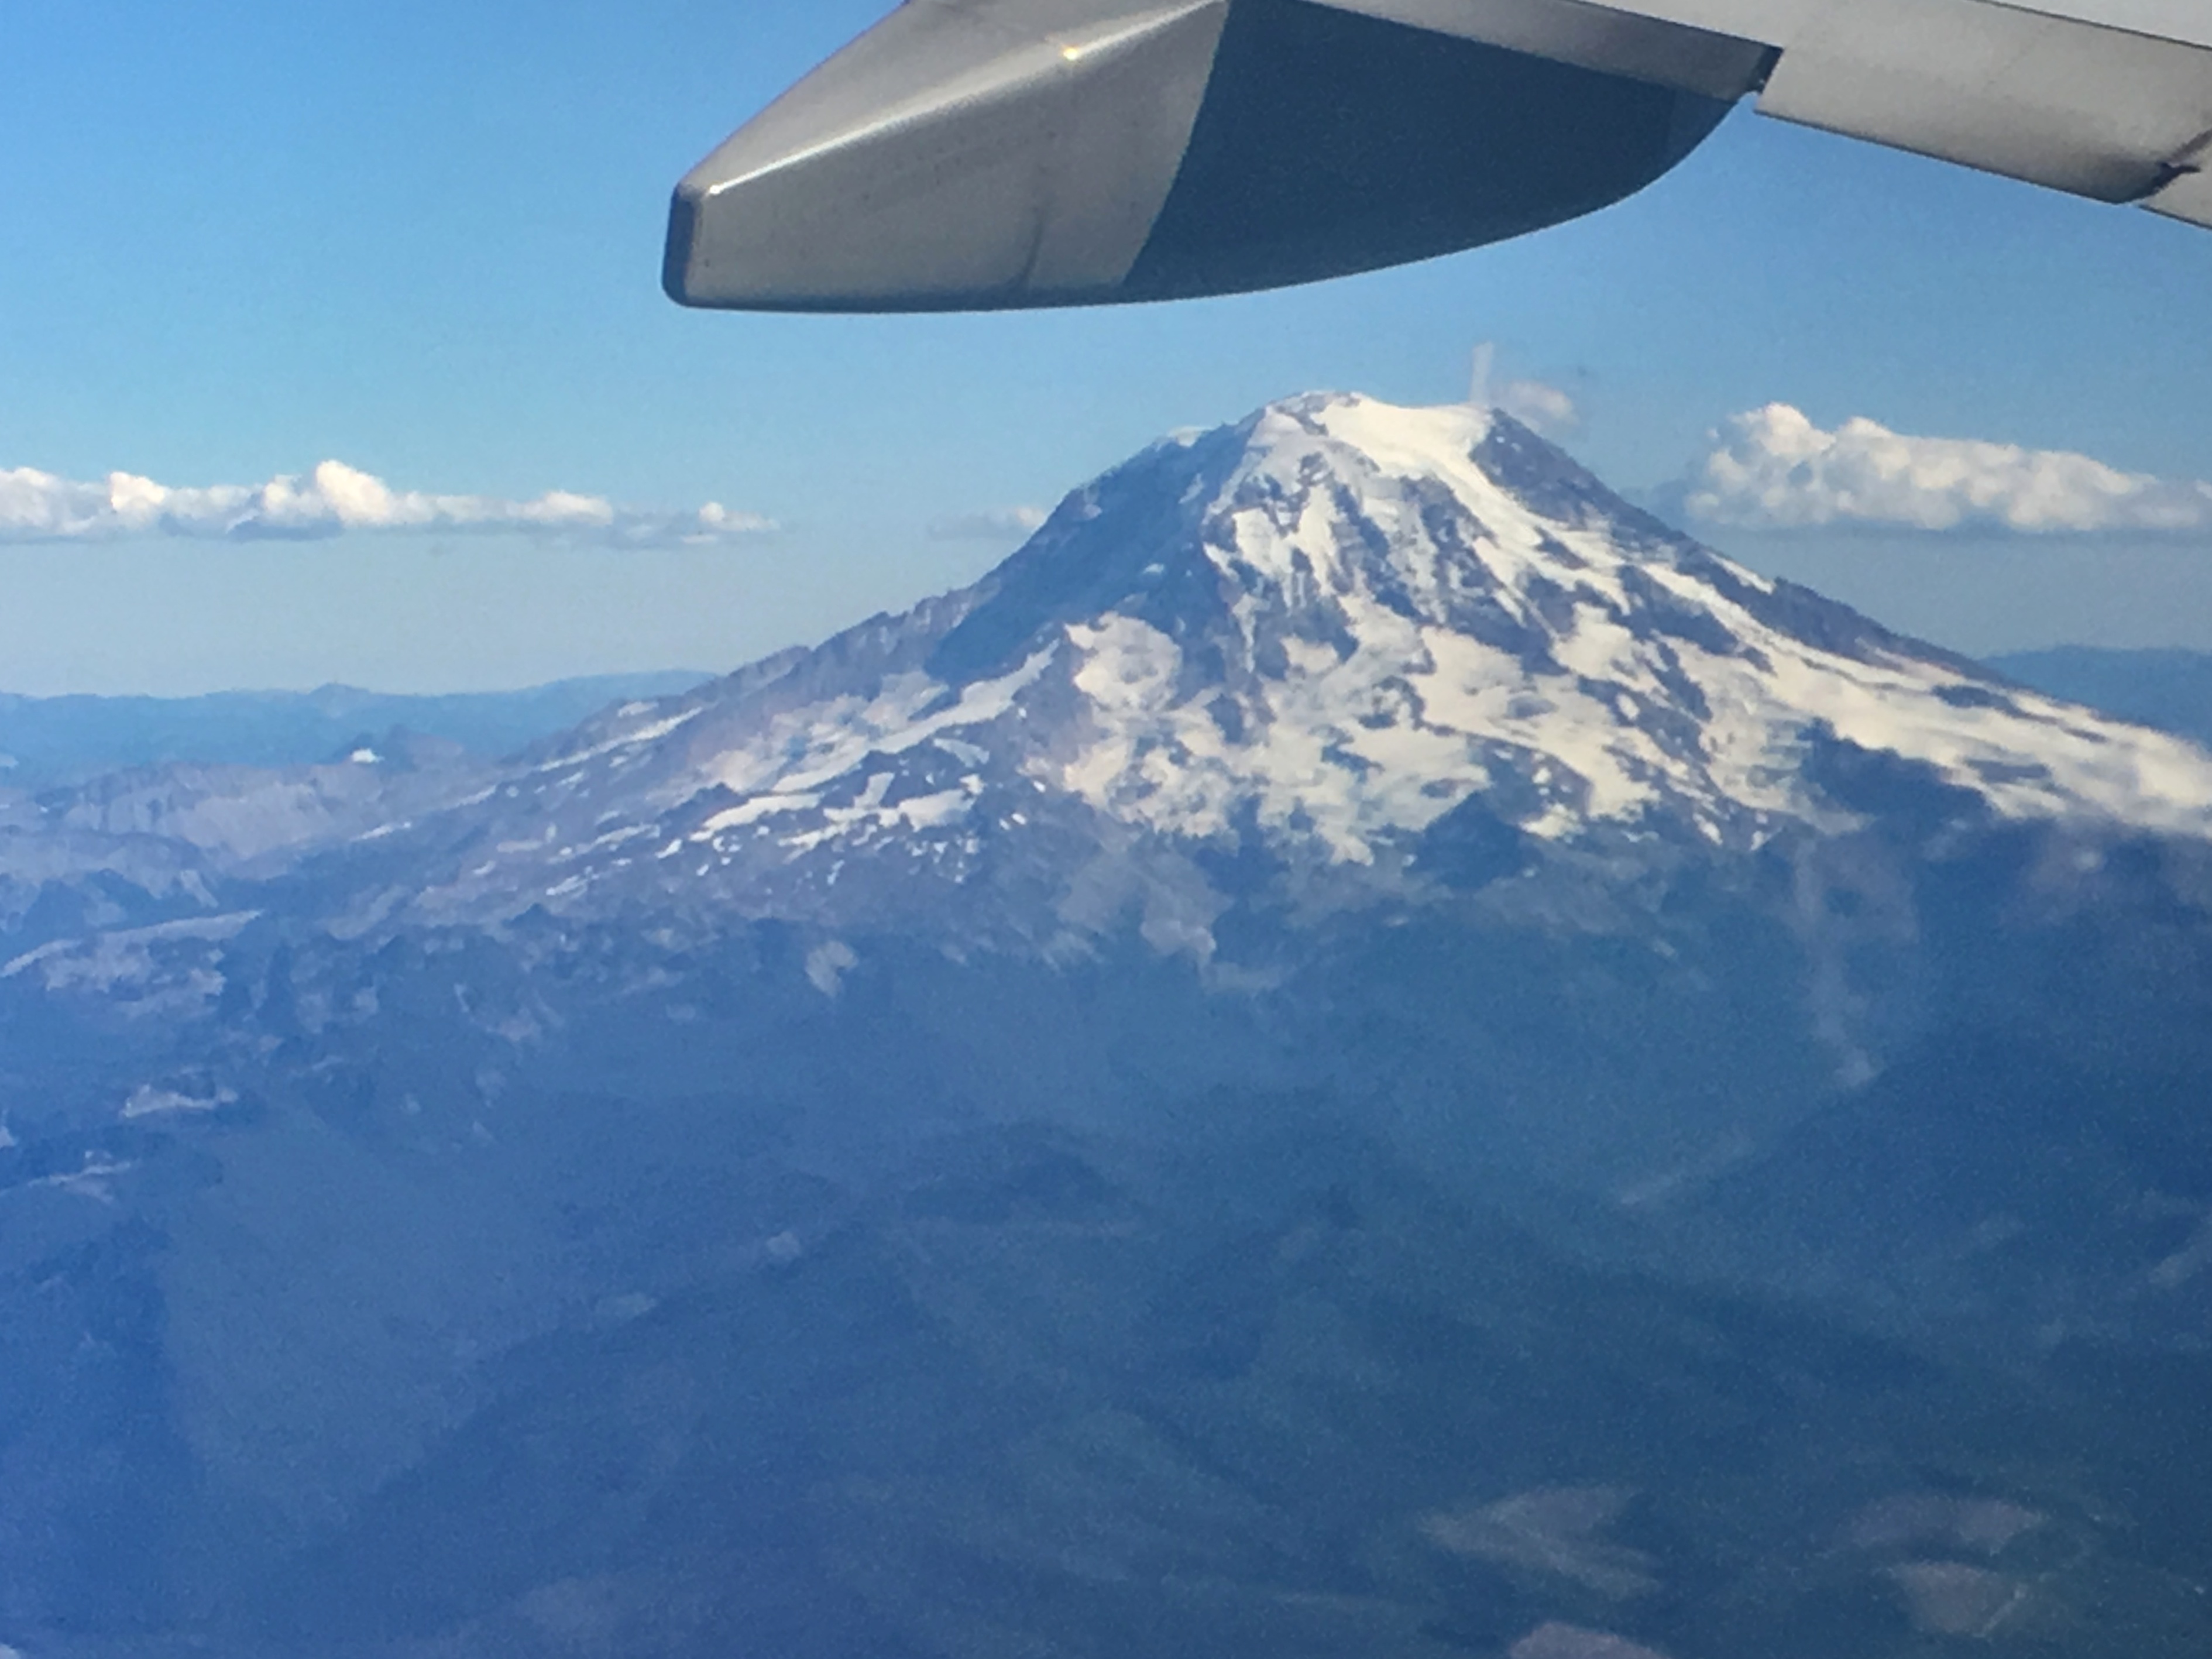
mountain, sky, mountain range, vehicle, flight, gliding, alps, aerial photography, atmosphere of earth, mountainous landforms